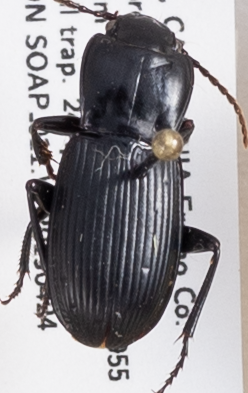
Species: Pterostichus serripes
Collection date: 2019-04-24
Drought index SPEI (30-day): -0.27
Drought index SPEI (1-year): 0.17
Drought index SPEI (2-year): -0.32